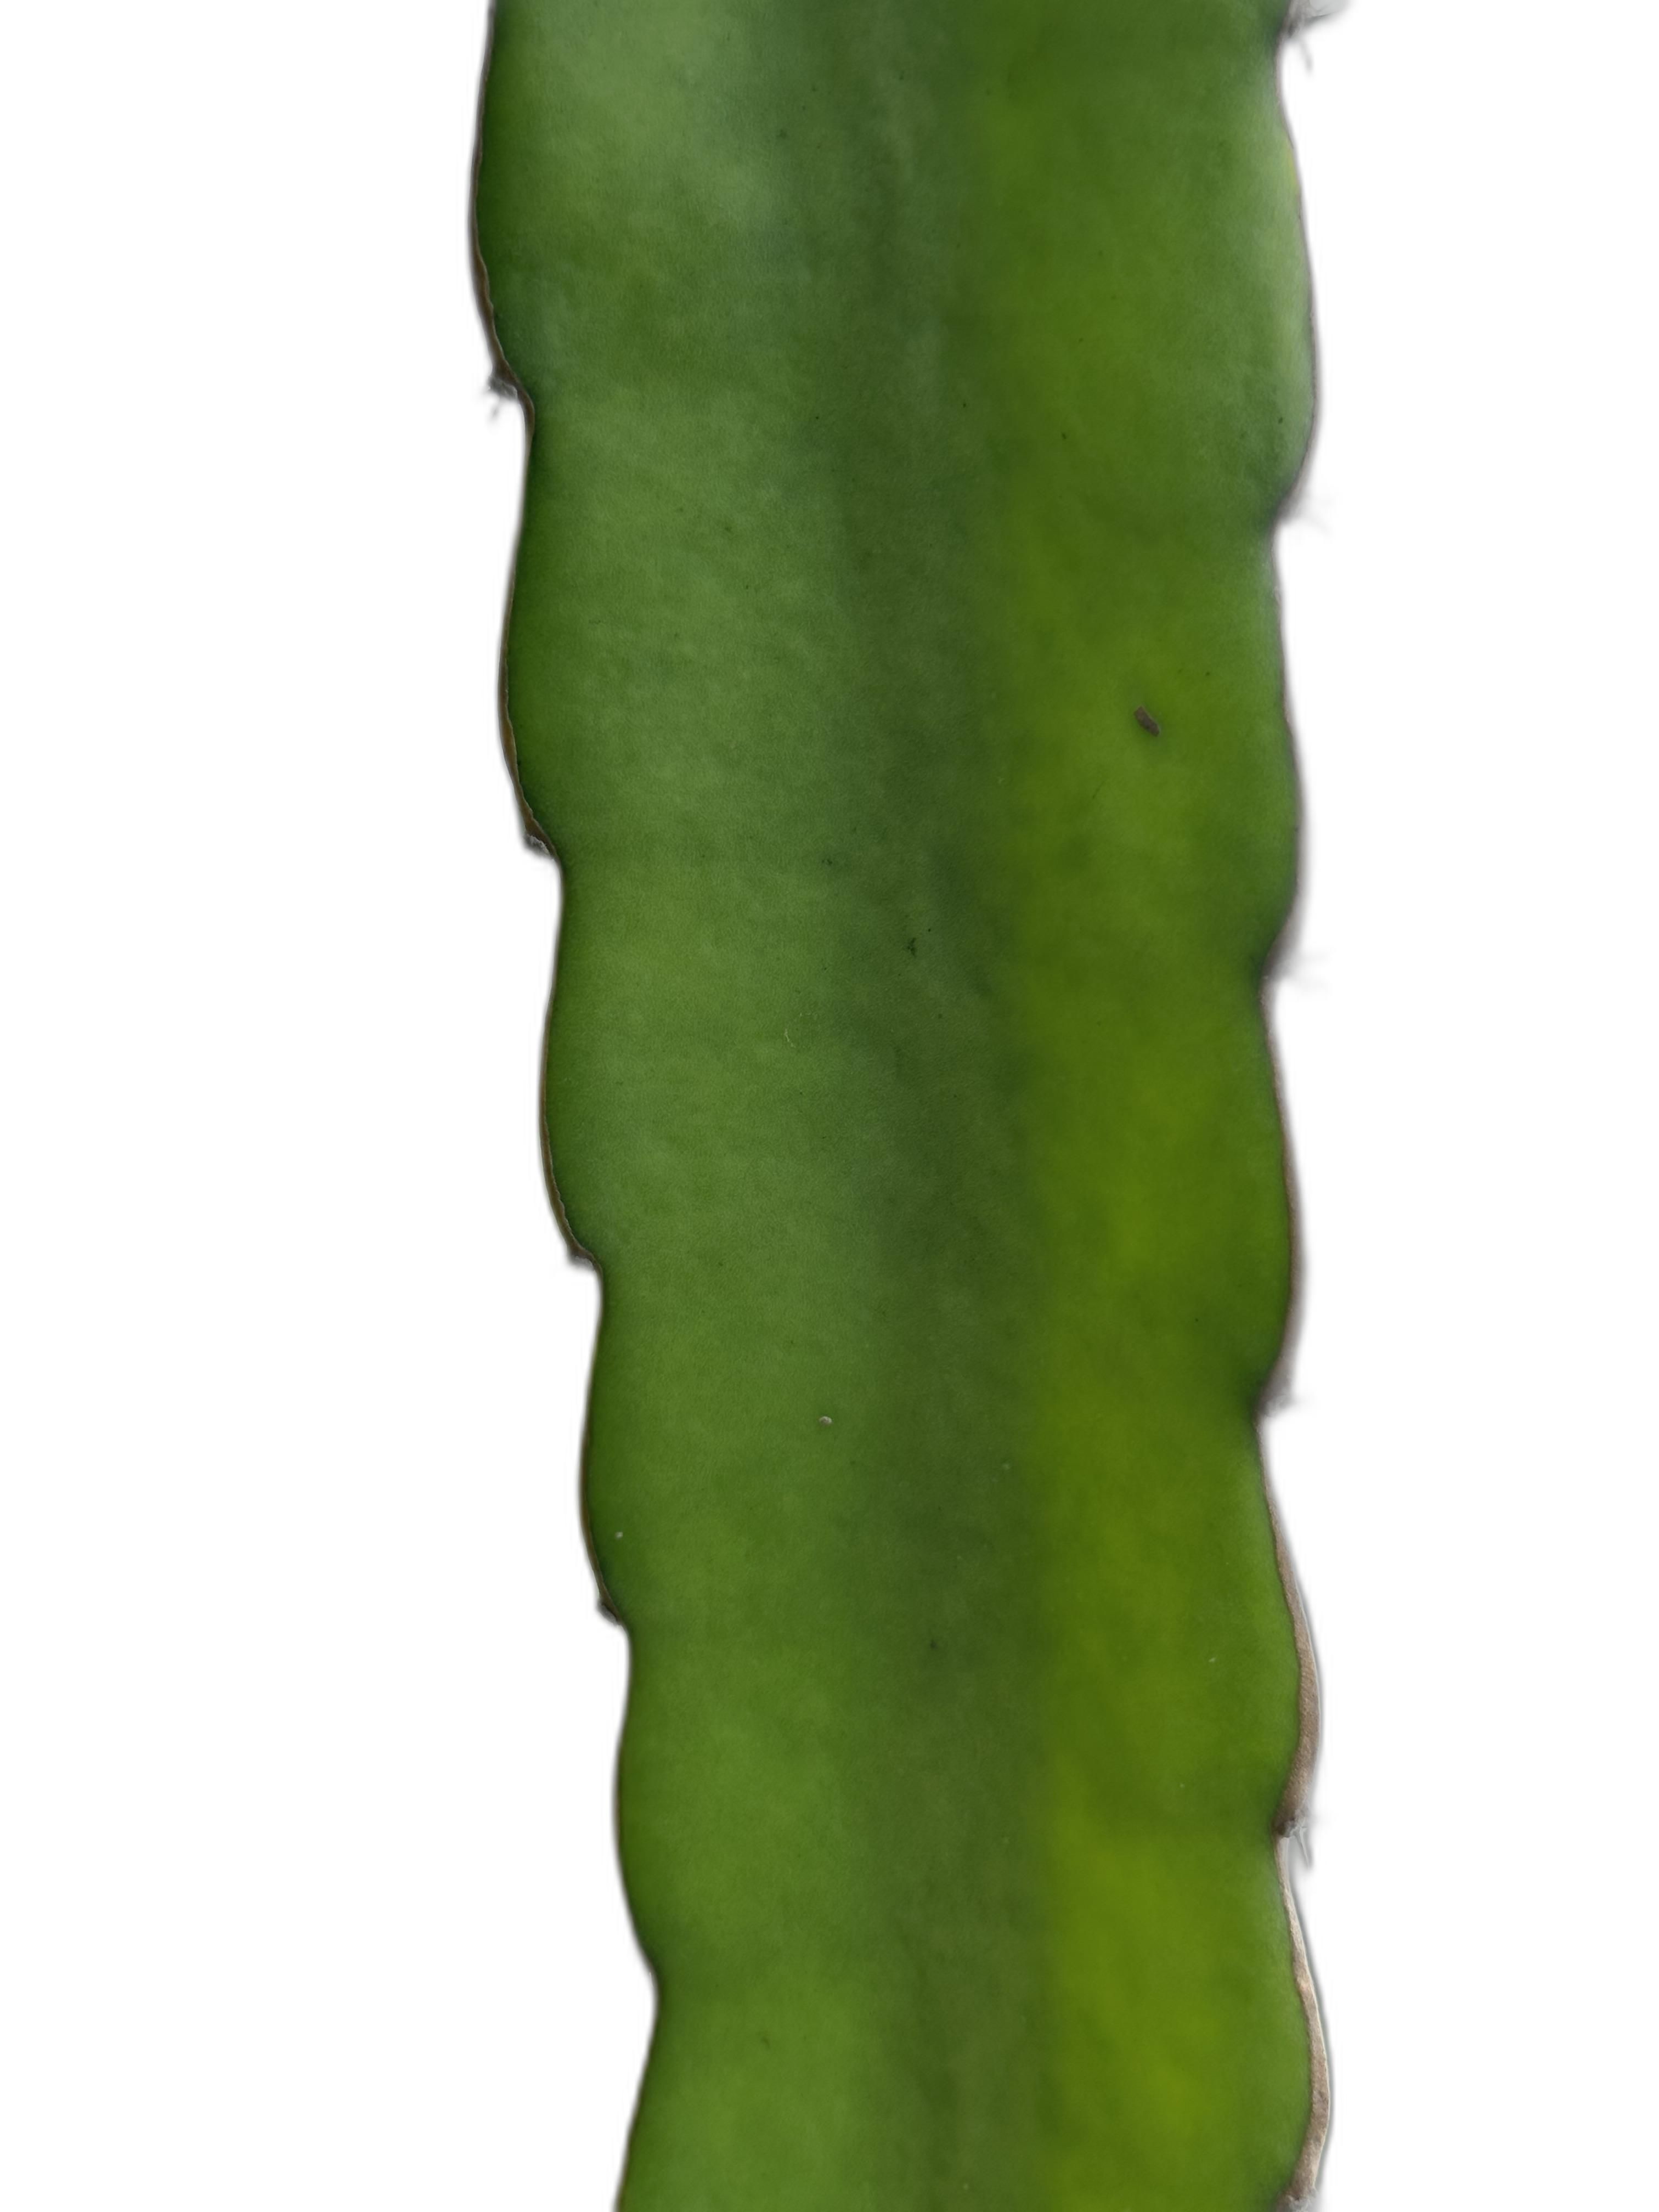
Label: Good leaf